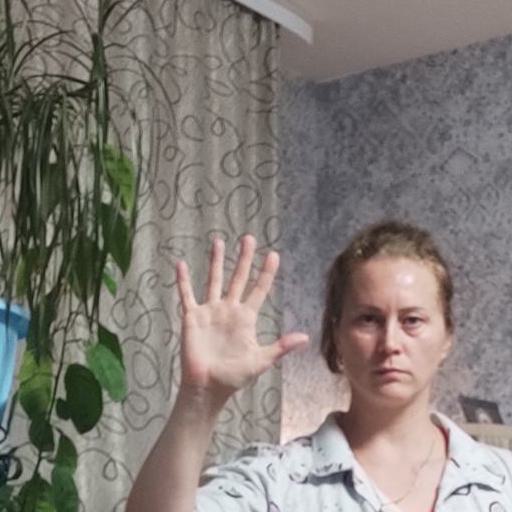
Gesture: palm